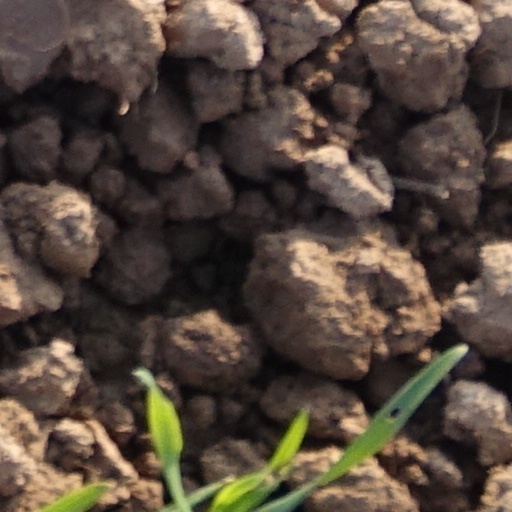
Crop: wheat